UK railway signalling

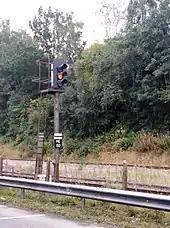
A caution signal at ME 130 at Beaconsfield Station

In the days of the first British railways, "policemen" were employed by every railway company. Their jobs were many and varied, but one of their key roles was the giving of hand signals to inform engine drivers as to the state of the line ahead. They had no means of communication with their colleagues along the line, and trains were only protected by a time interval; after a train had passed them, a policeman would stop any following train if it arrived within (say) 5 minutes; for any between 5 and 10 minutes after, they would show a caution signal, and after 10 minutes, the line was assumed to be clear. Therefore, if a train failed within a section (as was very common in the early days), the policeman controlling entry to the section would not know, and could easily give a 'clear' signal to a following train when the section was not in fact clear. The number of collisions which resulted from this, as well as the introduction of the electrical telegraph, led to the gradual introduction of the "absolute block" principle; all systems of working other than this (including time-interval and permissive block) were outlawed on passenger lines in 1889, and all passenger lines were suitably equipped by 1895.